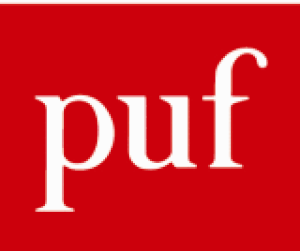
Logo des Presses universitaires de France (2012)